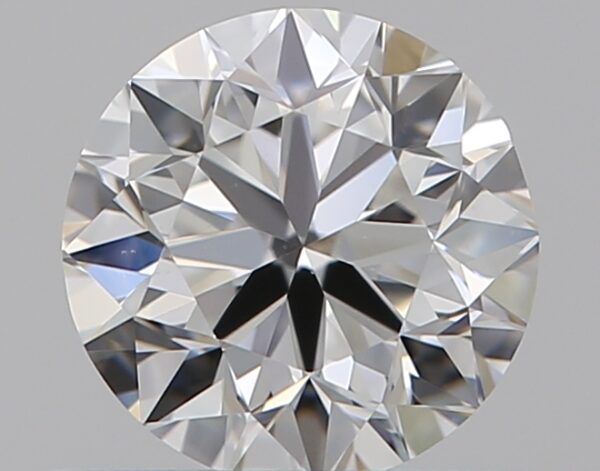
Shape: round
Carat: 0.5
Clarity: VS2
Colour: F
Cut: VG
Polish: EX
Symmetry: GD
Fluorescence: N
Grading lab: GIA
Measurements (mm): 4.92 x 4.97 x 3.19